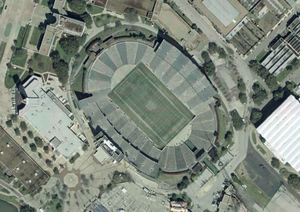
Le Cotton Bowl est un stade de football et de football américain situé à Fair Park dans la ville de Dallas, Texas. Construit en 1932, il peut à l'heure actuelle accueillir 92 100 spectateurs. Ce stade est la propriété de la ville de Dallas.